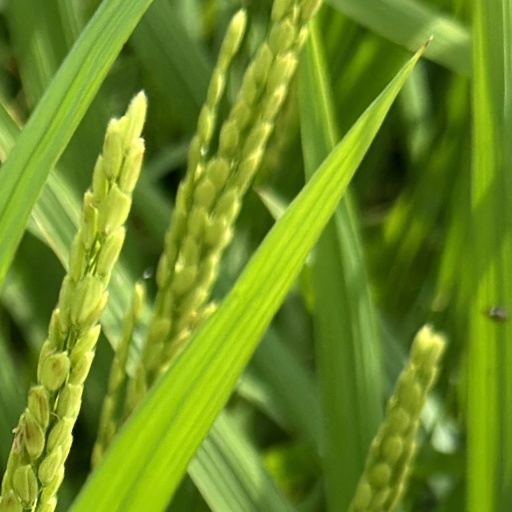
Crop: rice